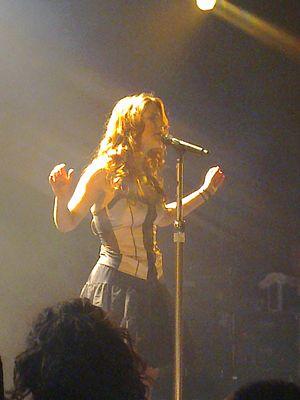
Charlotte Wessels, née le 13 mai 1987 à Zwolle, aux Pays-Bas, est la chanteuse du groupe de metal symphonique néerlandais Delain. Elle fut précédemment membre du groupe de metal gothique To Elysium, jusqu'à sa dissolution. Elle a rejoint Delain en 2005, lorsque l'ex-pianiste des Within Temptation, Martijn Westerholt, fonda le groupe. Elle est cousine de la DJ de techno hardcore Dagmar Otto connue sous le nom de DaY-már.